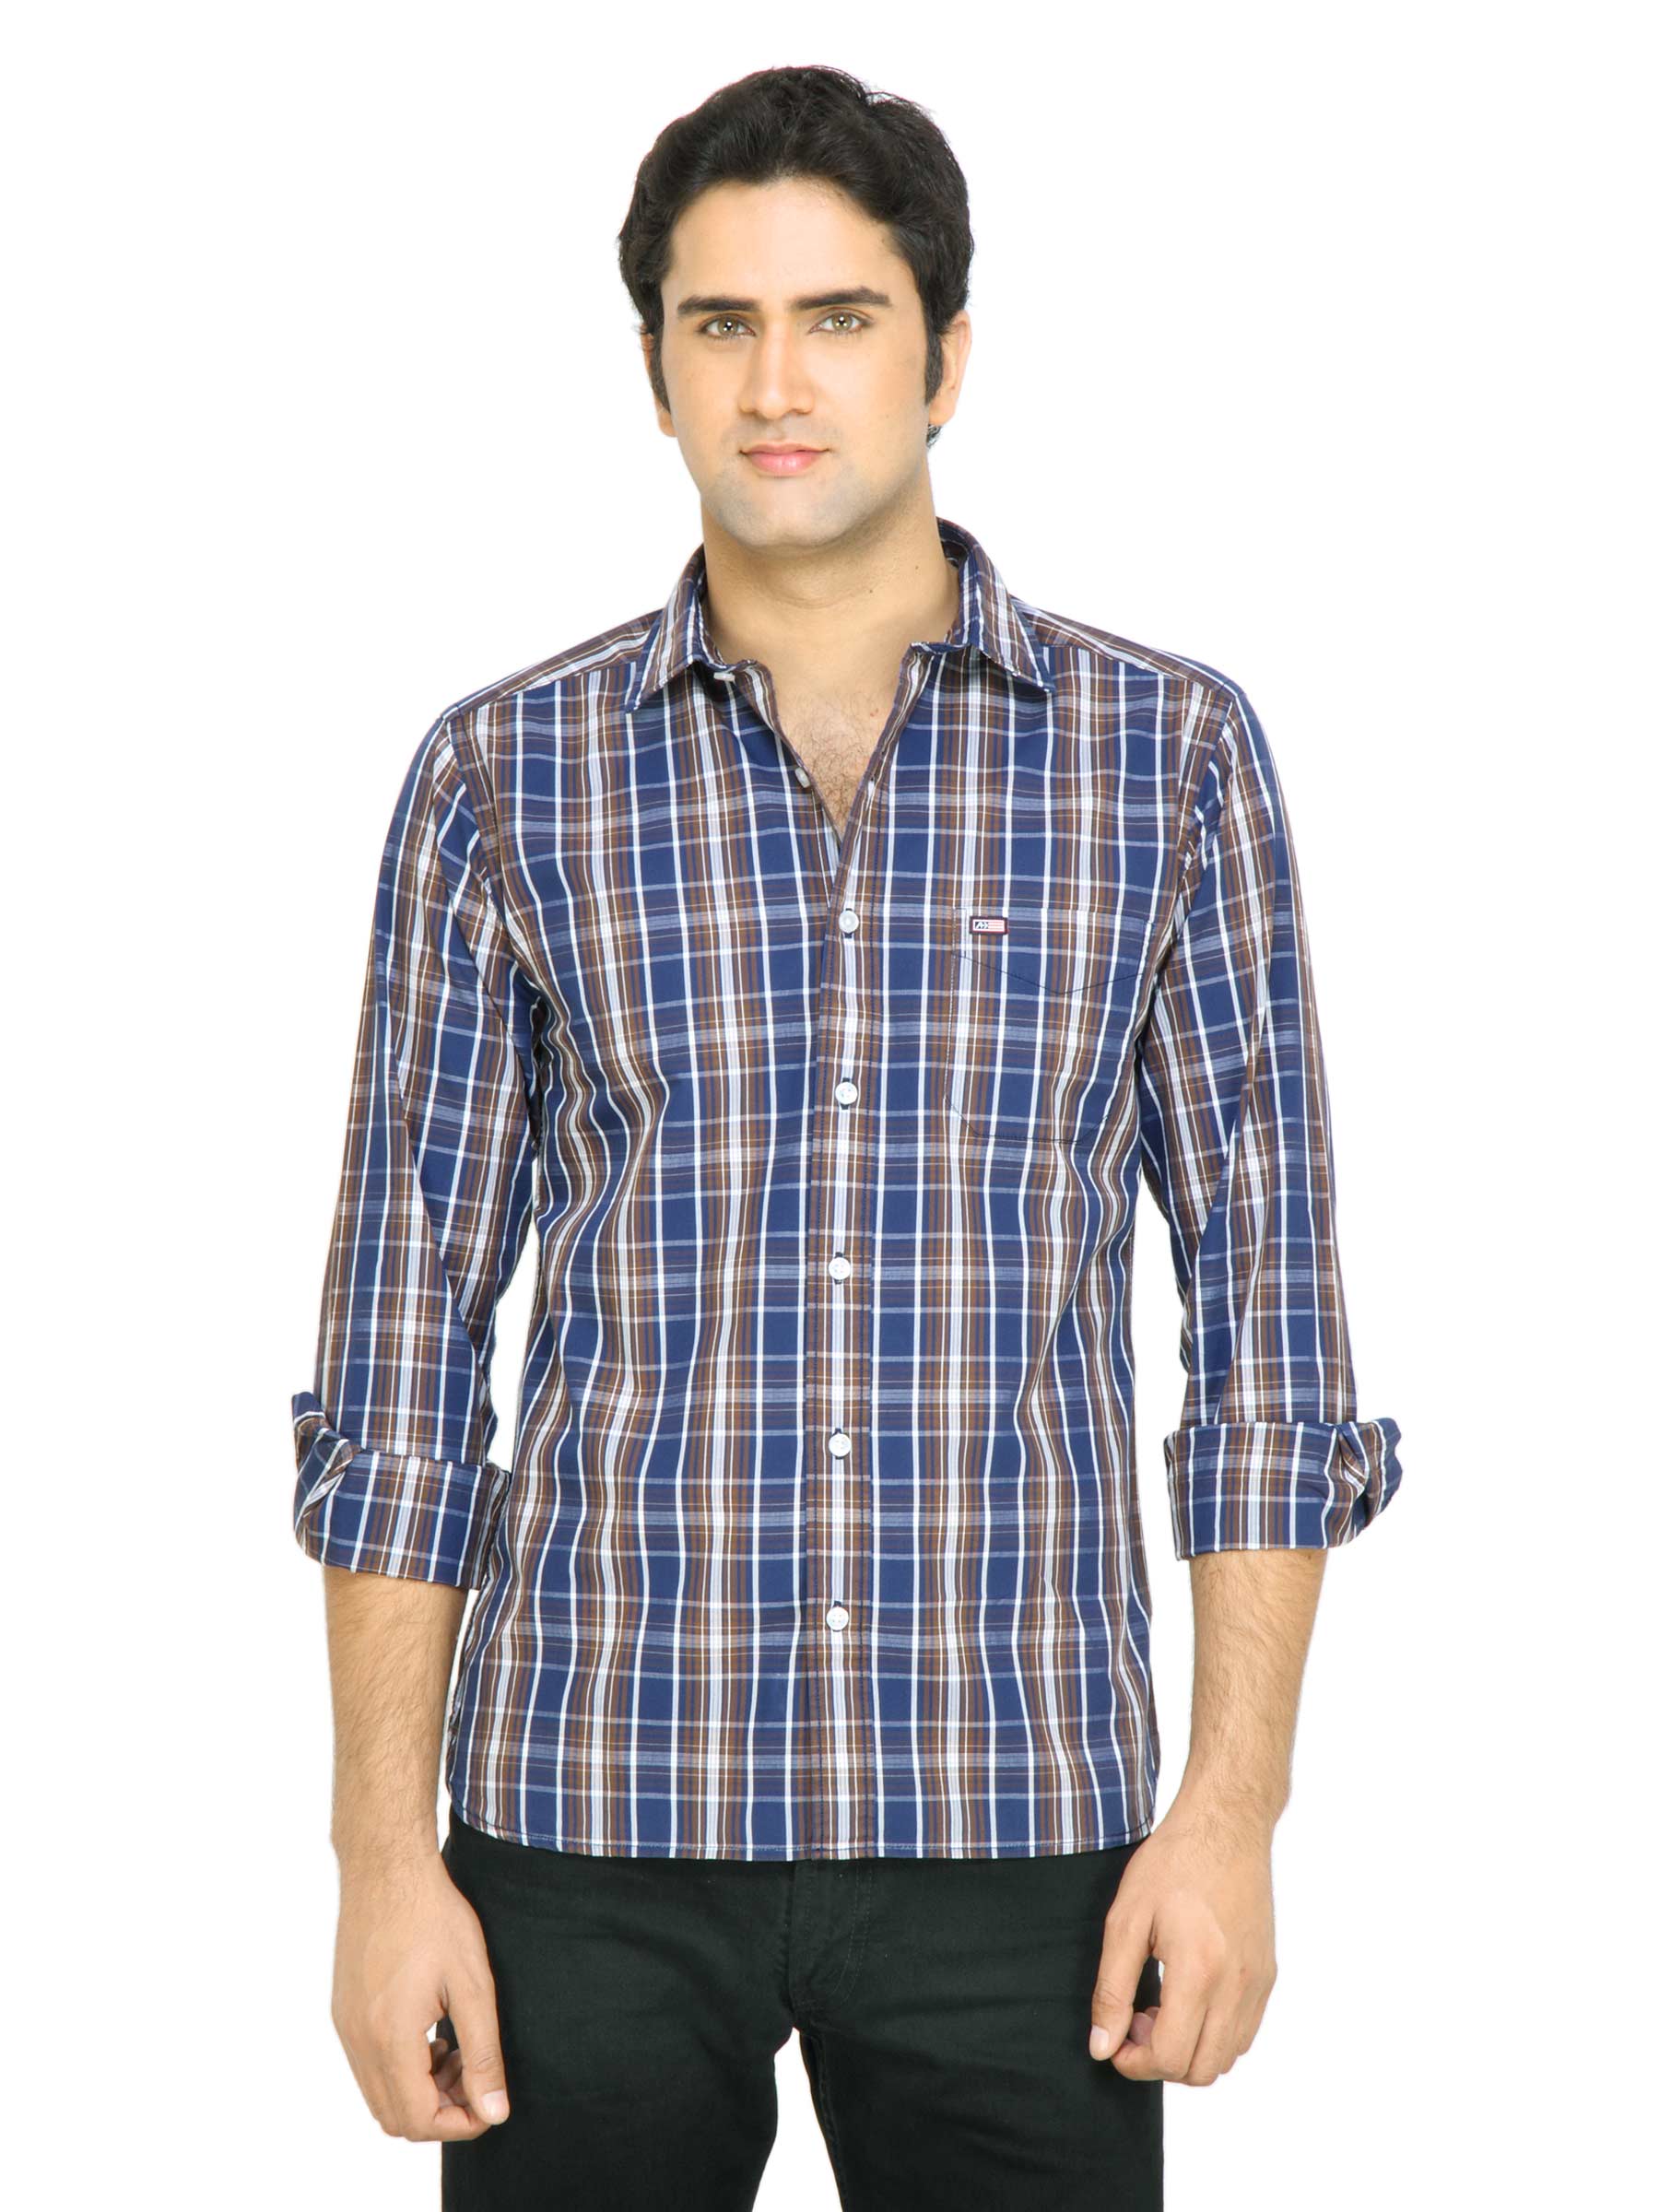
Arrow Sport Men Navy Blue Check Shirt
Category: Apparel / Topwear / Shirts
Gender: Men
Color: Navy Blue
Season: Fall 2011
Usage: Casual